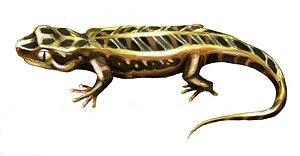
Tukutuku rakiurae, unique représentant du genre Tukutuku, est une espèce de geckos de la famille des Diplodactylidae.